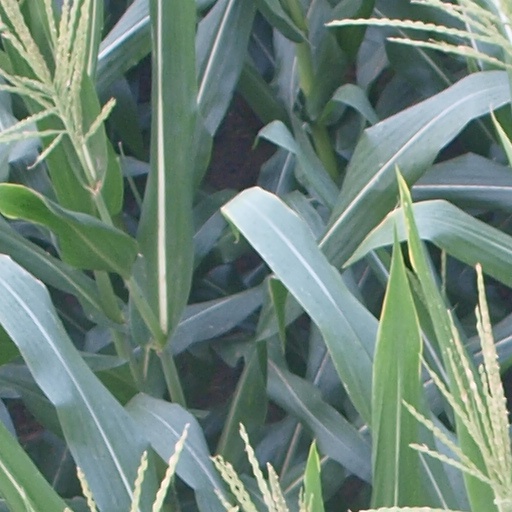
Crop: maize; corn